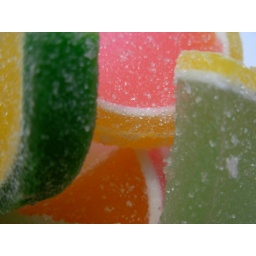
My sister bought me these fruit slices at an Amish farmers market in PA